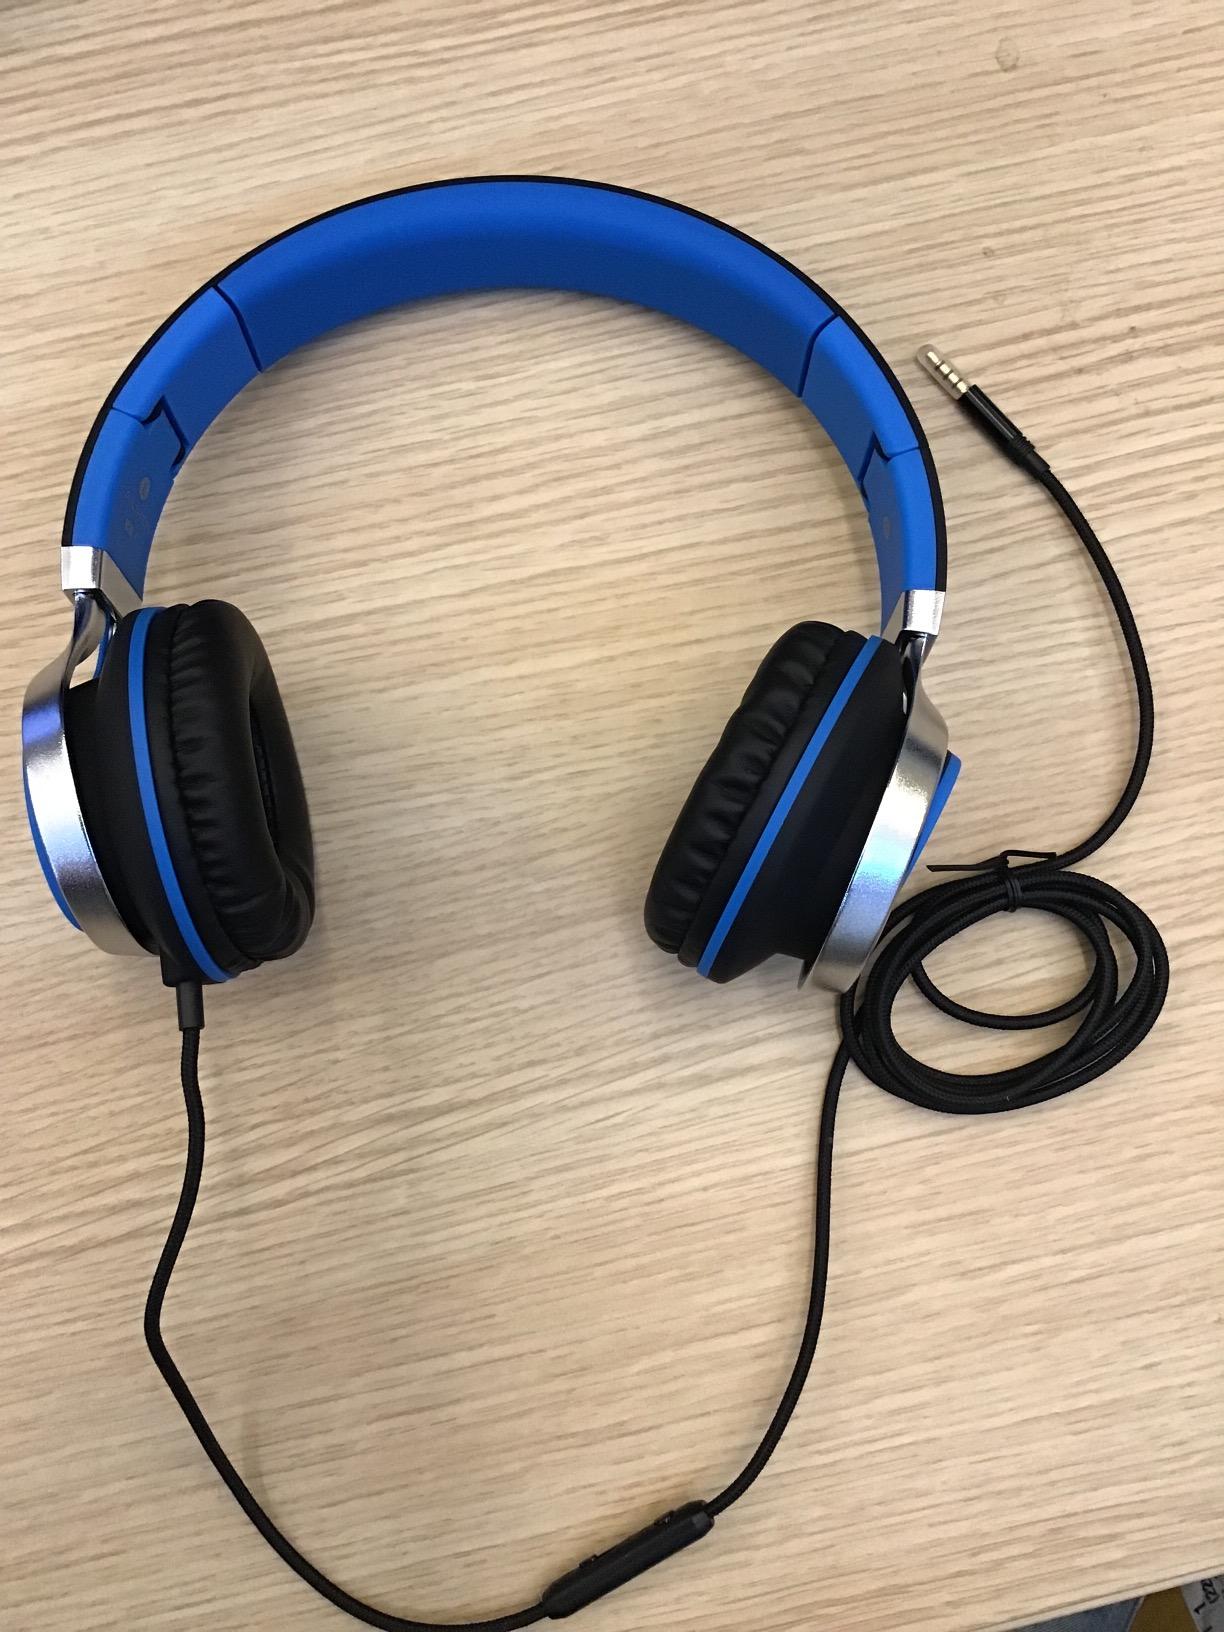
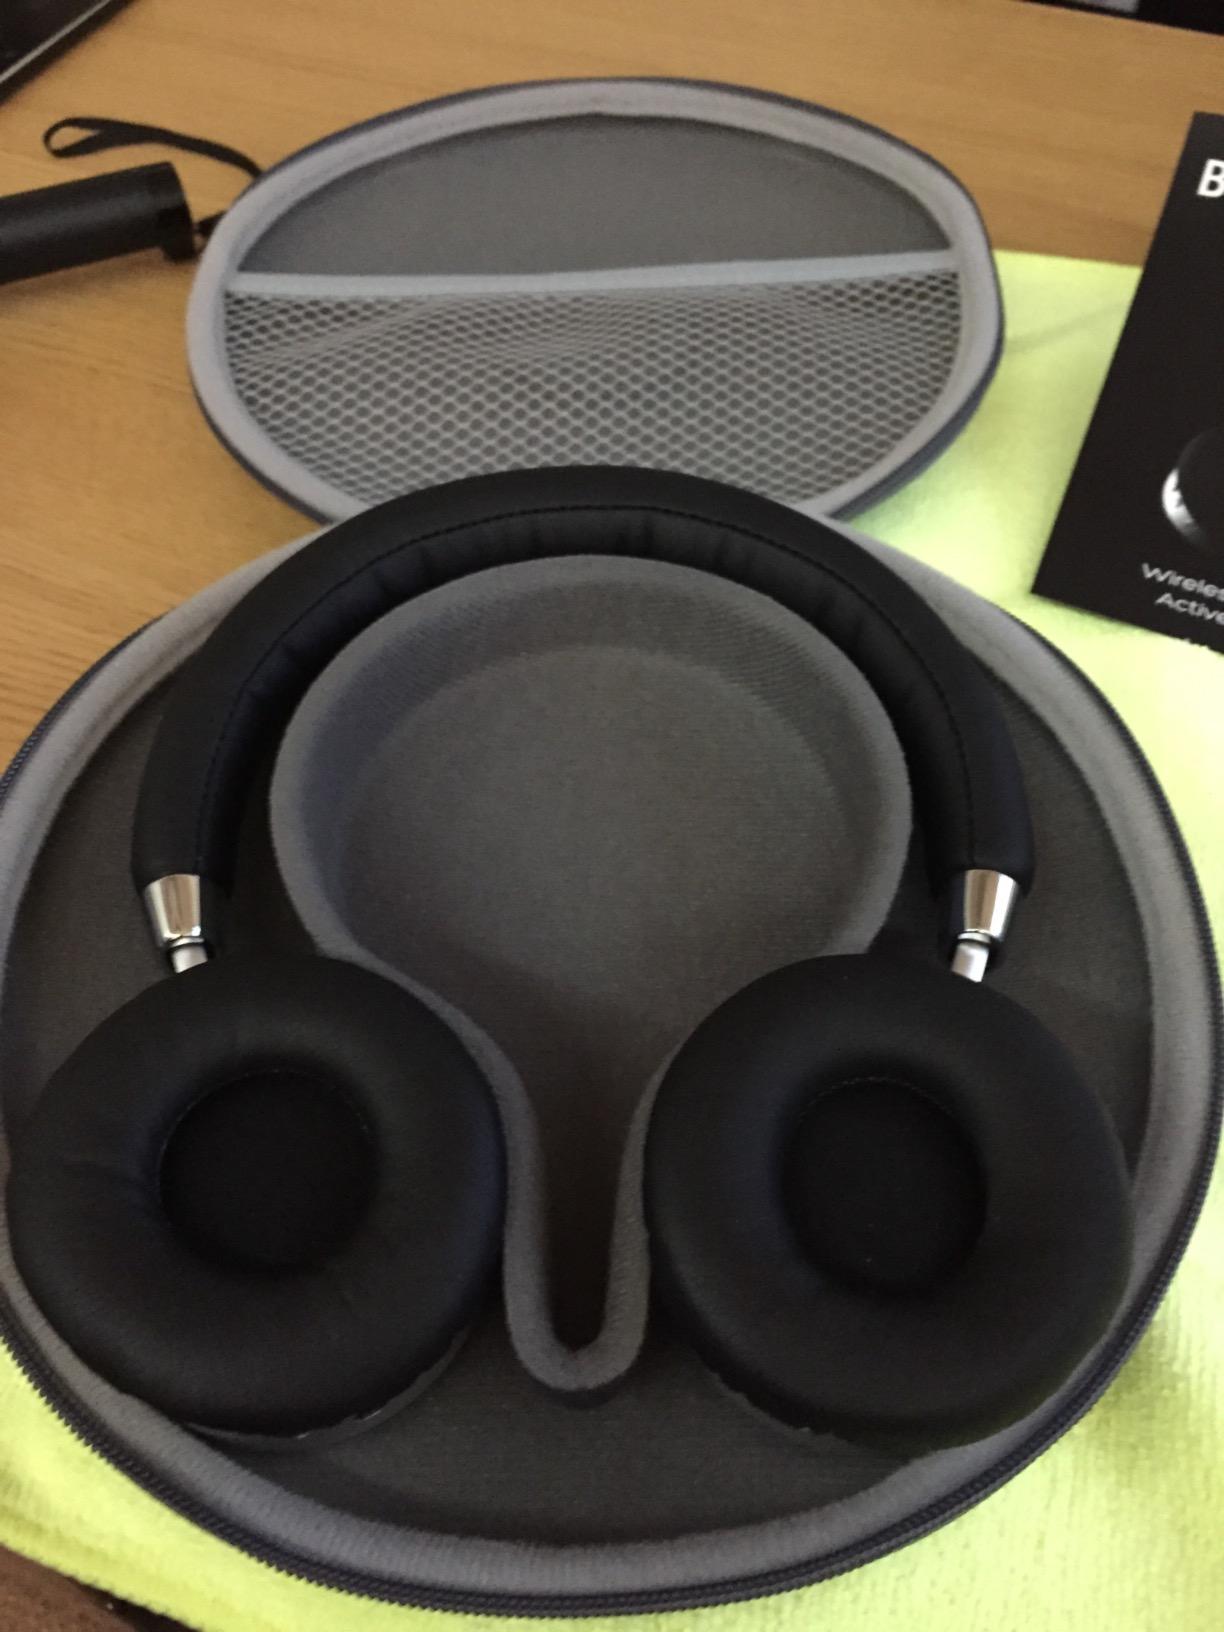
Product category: headphones
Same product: no